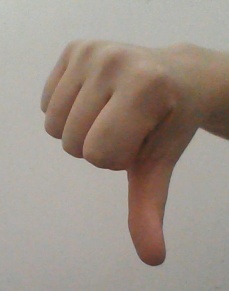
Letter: waw